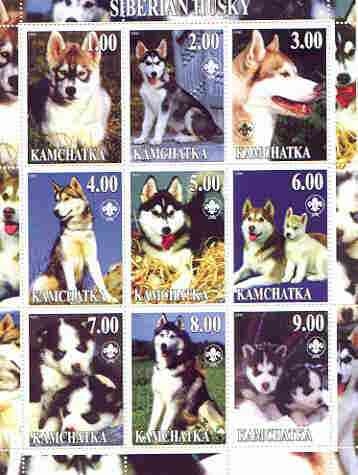
Kamchatka Republic 2000 Dogs (Siberian Husky) perf sheetlet containing complete set of 9 values, each with Scout logo unmounted mint
Kamchatka Republic 2000 Dogs (Siberian Husky) perf sheetlet containing complete set of 9 values, each with Scout logo unmounted mint
Brand: Avion Stamps
Category: Arts & Entertainment > Hobbies & Creative Arts > Collectibles > Postage Stamps